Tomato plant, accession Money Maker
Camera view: bottom (45 deg); turntable rotation: 180 degrees
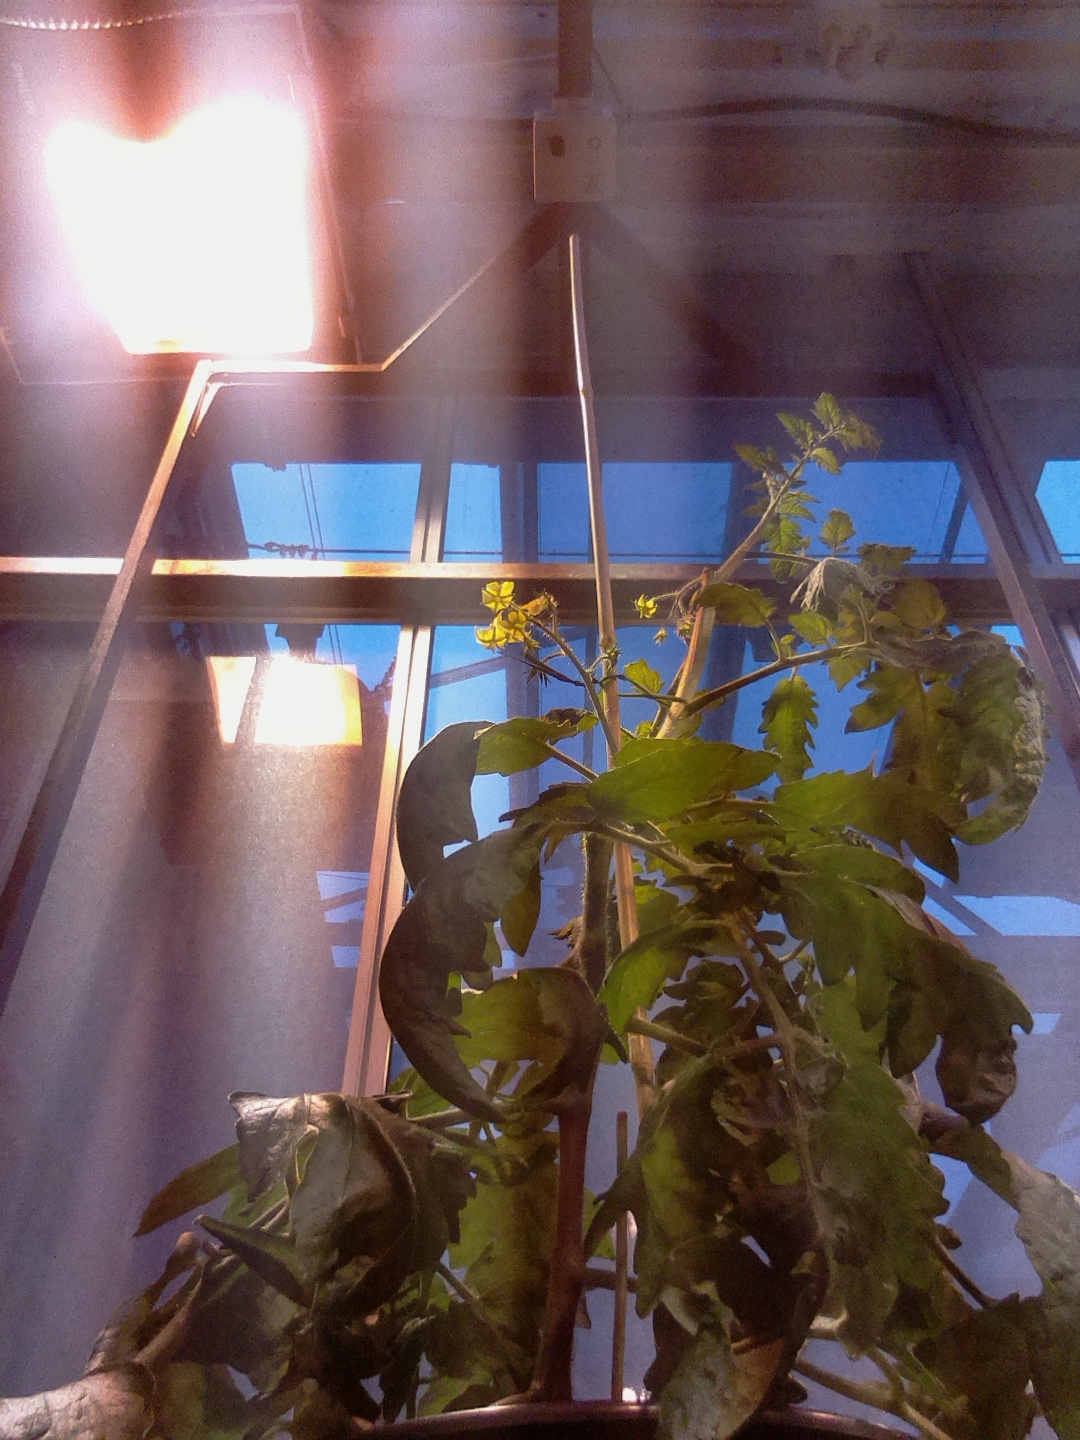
BBCH growth stage 66: Full flowering, 60%-70% of flowers open, more petals falling